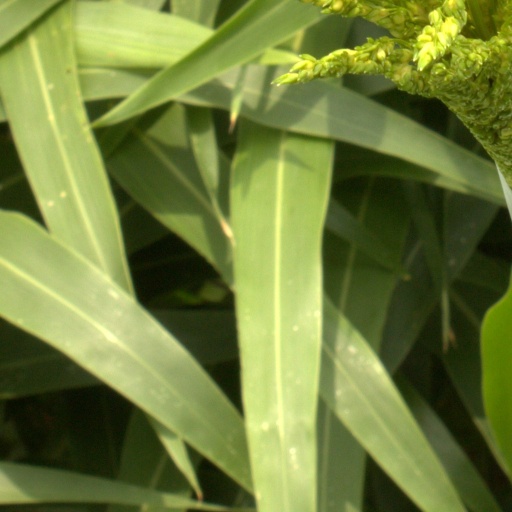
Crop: sorghum